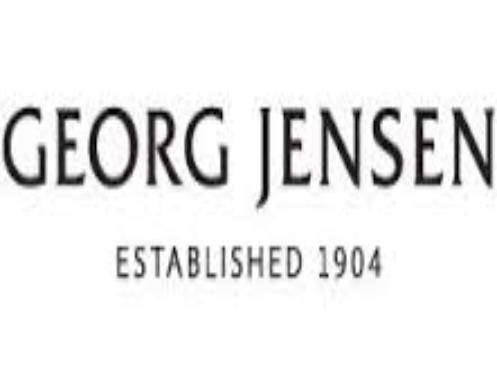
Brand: Georg Jensen
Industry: Clothes